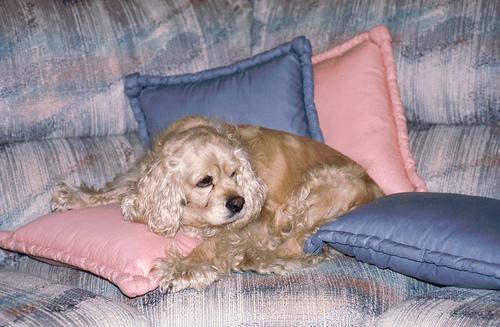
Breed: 286-n000111-cocker_spaniel